Christian views on the Old Covenant

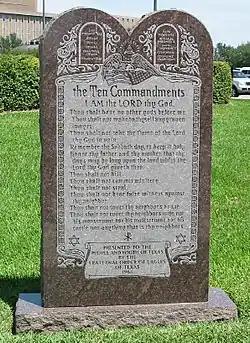
The Ten Commandments on a monument on the grounds of the Texas State Capitol which includes: "Remember the Sabbath day, to keep it holy".

Theologian Thomas Aquinas explained that there are three types of biblical precepts: moral, ceremonial, and judicial. He holds that moral precepts are permanent, having held even before the Law was given, since they are part of the law of nature. Ceremonial precepts (the "ceremonial law", dealing with forms of worshiping God and with ritual cleanness) and judicial precepts (such as those in Exodus 21) came into existence only with the Law of Moses and were only temporary. The ceremonial commands were "ordained to the Divine worship and to the foreshadowing of Christ". Accordingly, upon the coming of Christ they ceased to bind, and to observe them now would, Aquinas thought, be equivalent to declaring falsely that Christ has not yet come, for Christians a mortal sin.